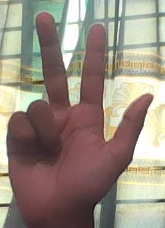
ASL sign: 3